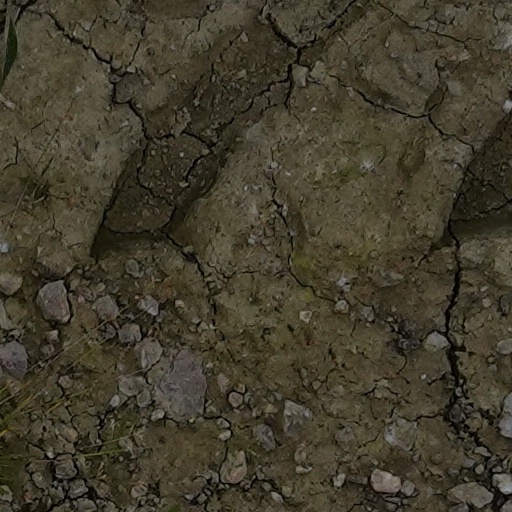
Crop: wheat